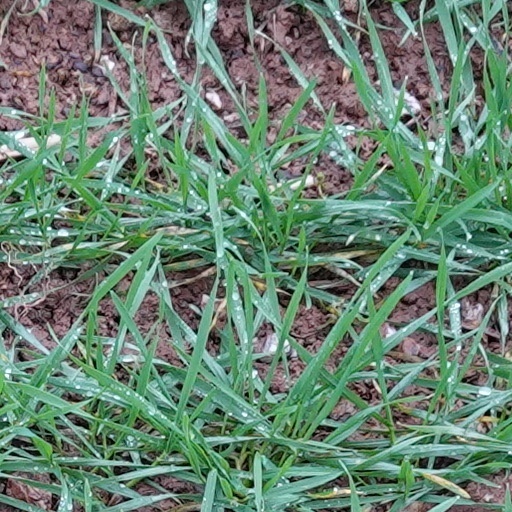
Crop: wheat